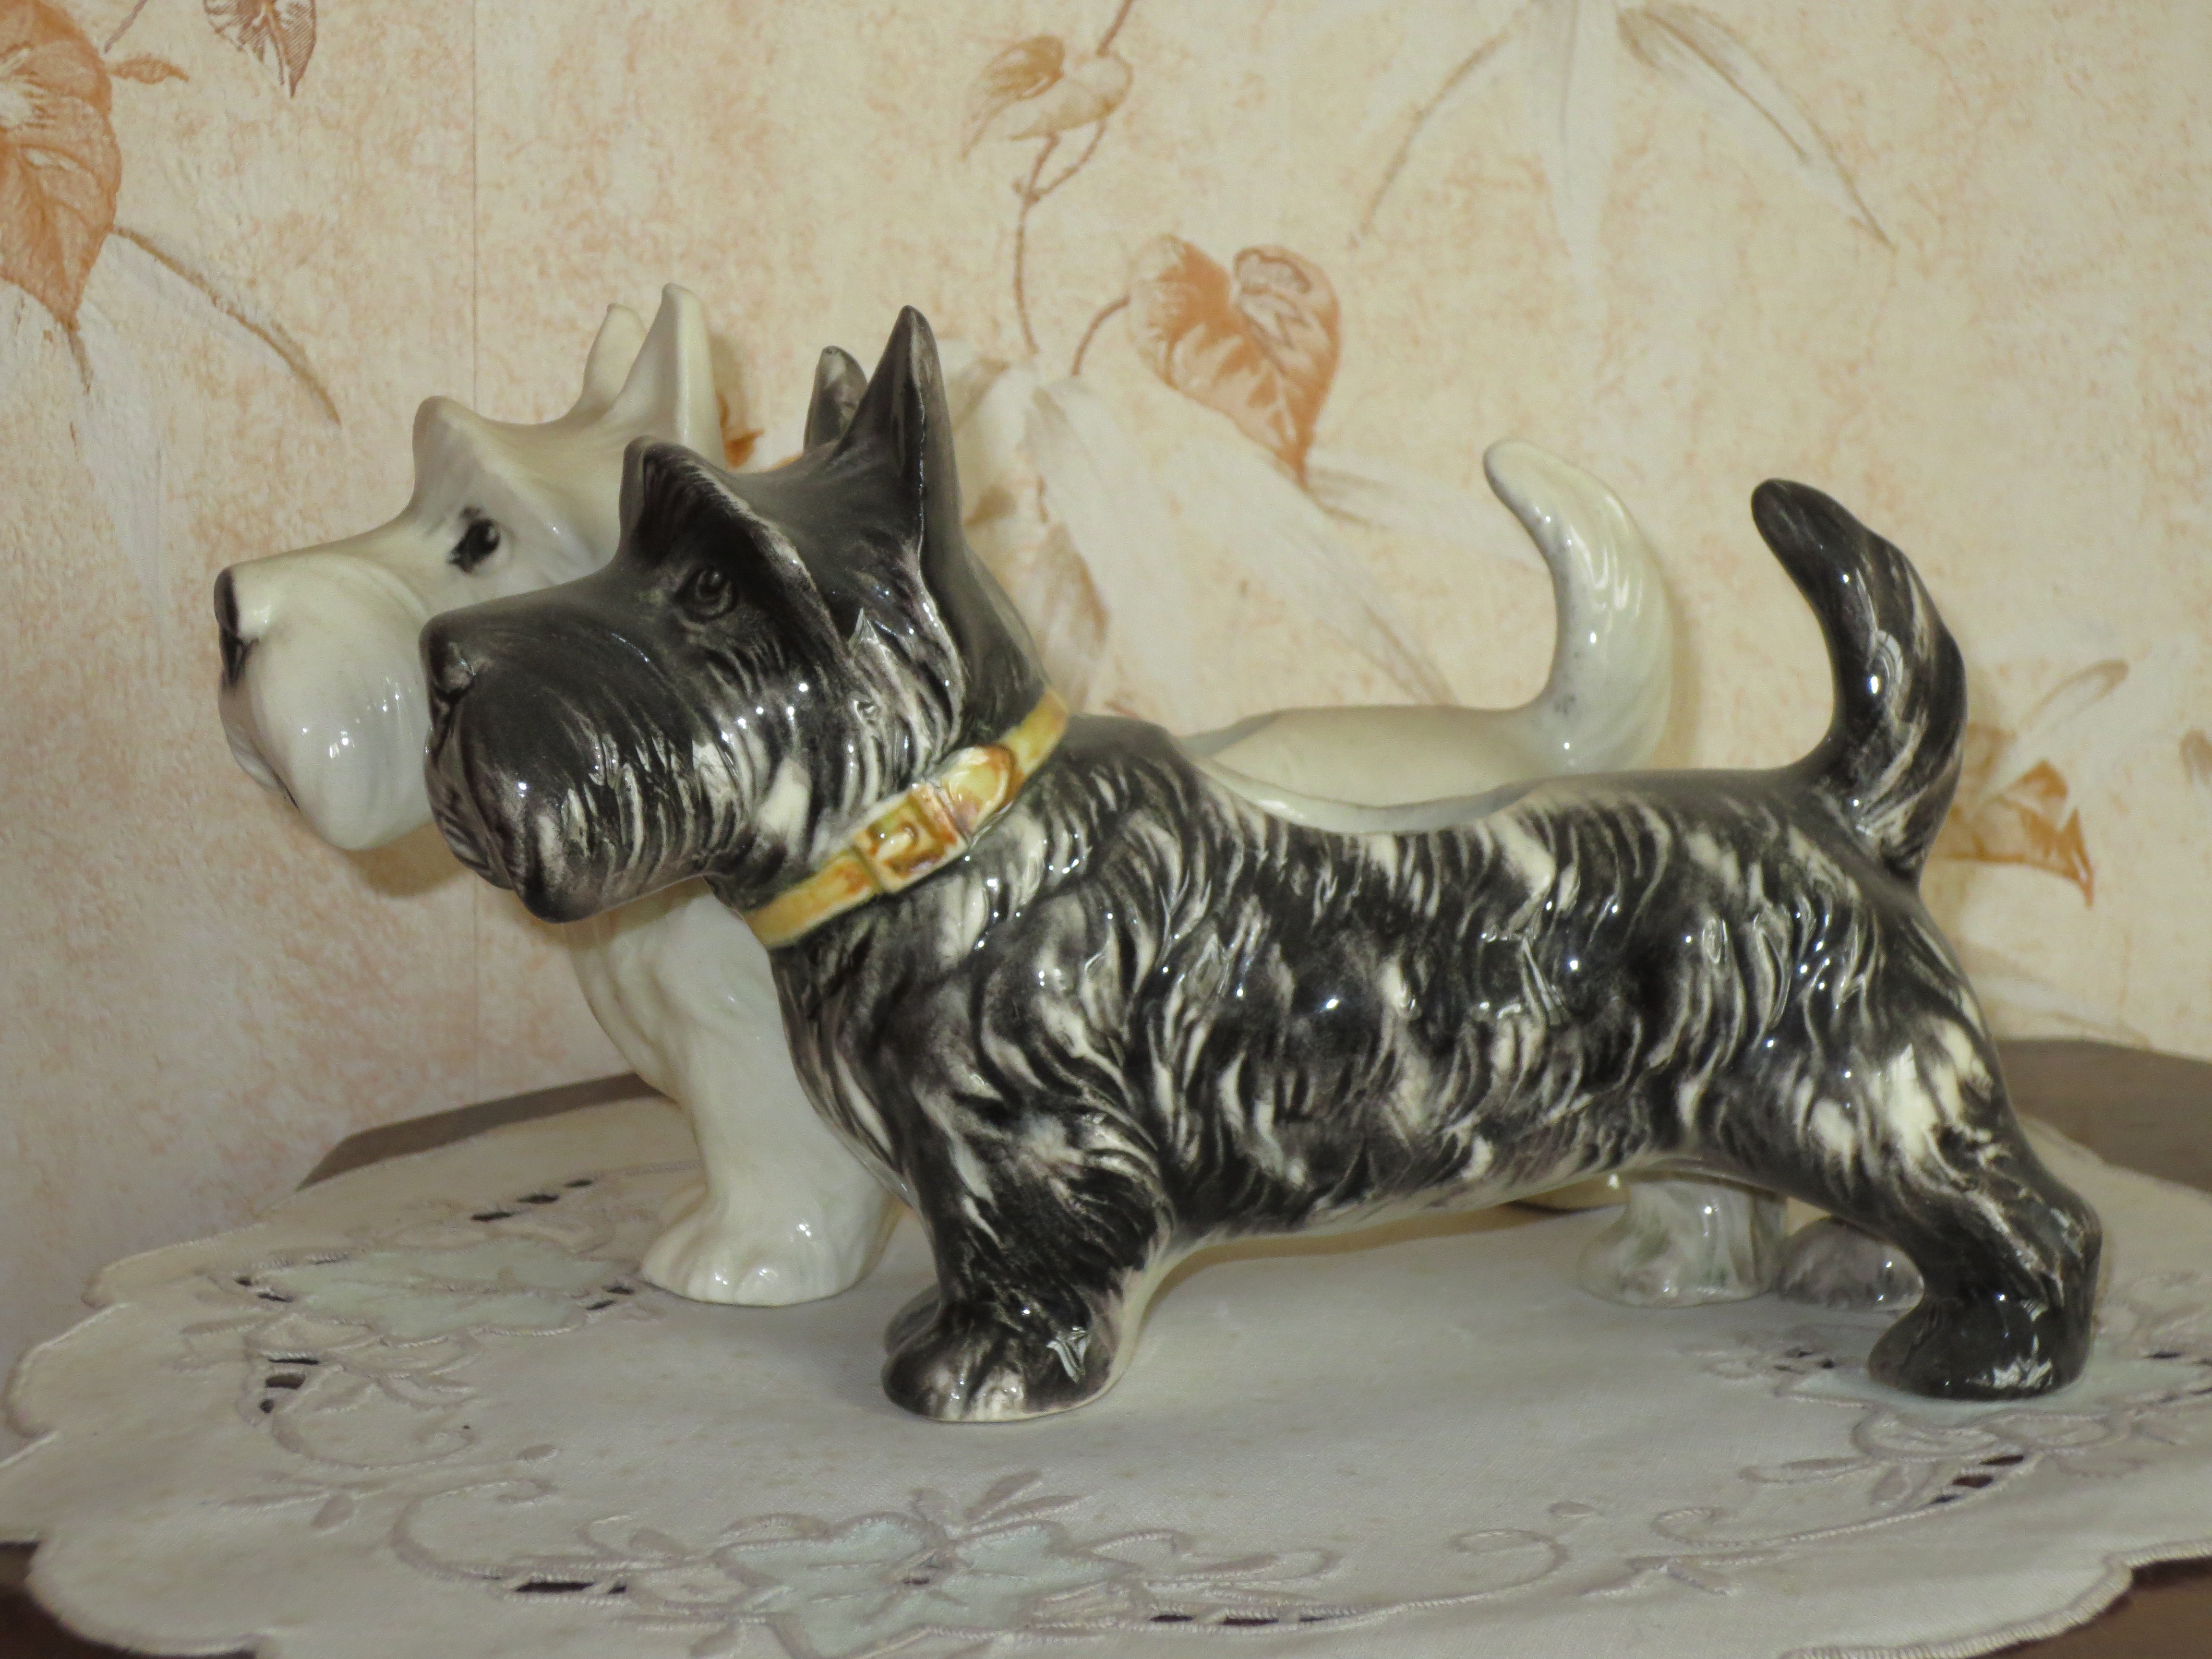
dog, ceramic, mammal, dogs, figurine, statues, terrier, kitch, dog like mammal